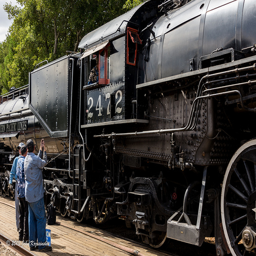
The train engine has 2472 written on it.
Three people are all looking at a black train.
three men standing next to a black train
an image of three men looking at a black train
three people are standing next to a black train engine and its driver